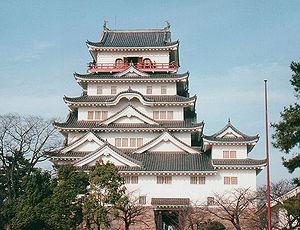
Le château de Fukuyama, également appelé château de Hisamatsu ou château d’Iyō, est un château japonais situé à Fukuyama dans la préfecture de Hiroshima au Japon. Construit en 1619 sous l’égide du shogunat Tokugawa, il abrita principalement les clans Mizuno et Abe.
Fukuyama est une ville du Japon, située sur l'île de Honshū, dans la préfecture de Hiroshima.